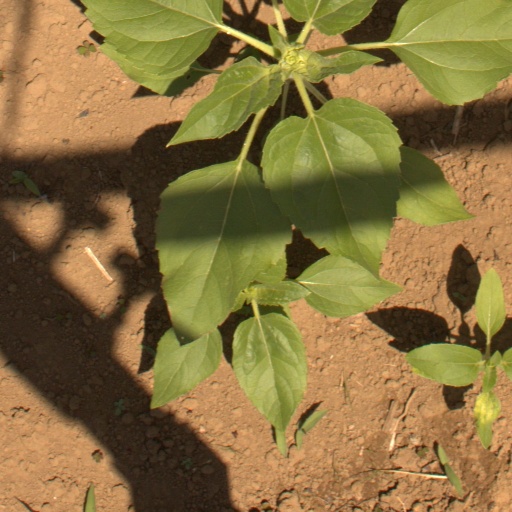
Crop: Jerusalem artichoke